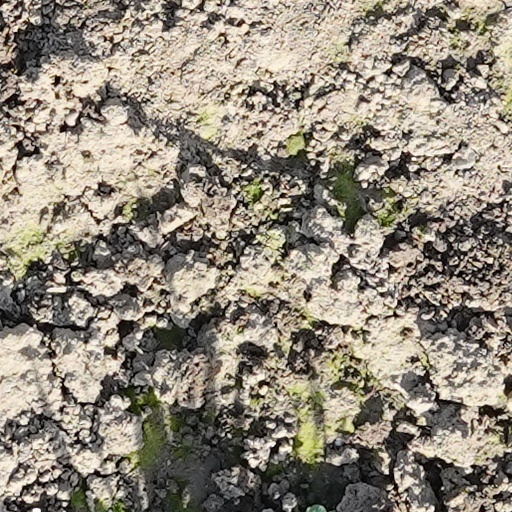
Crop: wheat